Torch (G.I. Joe)

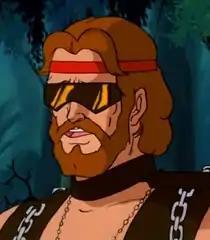
Torch as seen in the Sunbow/Marvel "" cartoon.

Torch is a fictional character from the toyline, comic books and animated series. He is affiliated with Cobra as one of the Dreadnoks and debuted in 1984. He is often seen working closely with Buzzer and Ripper.